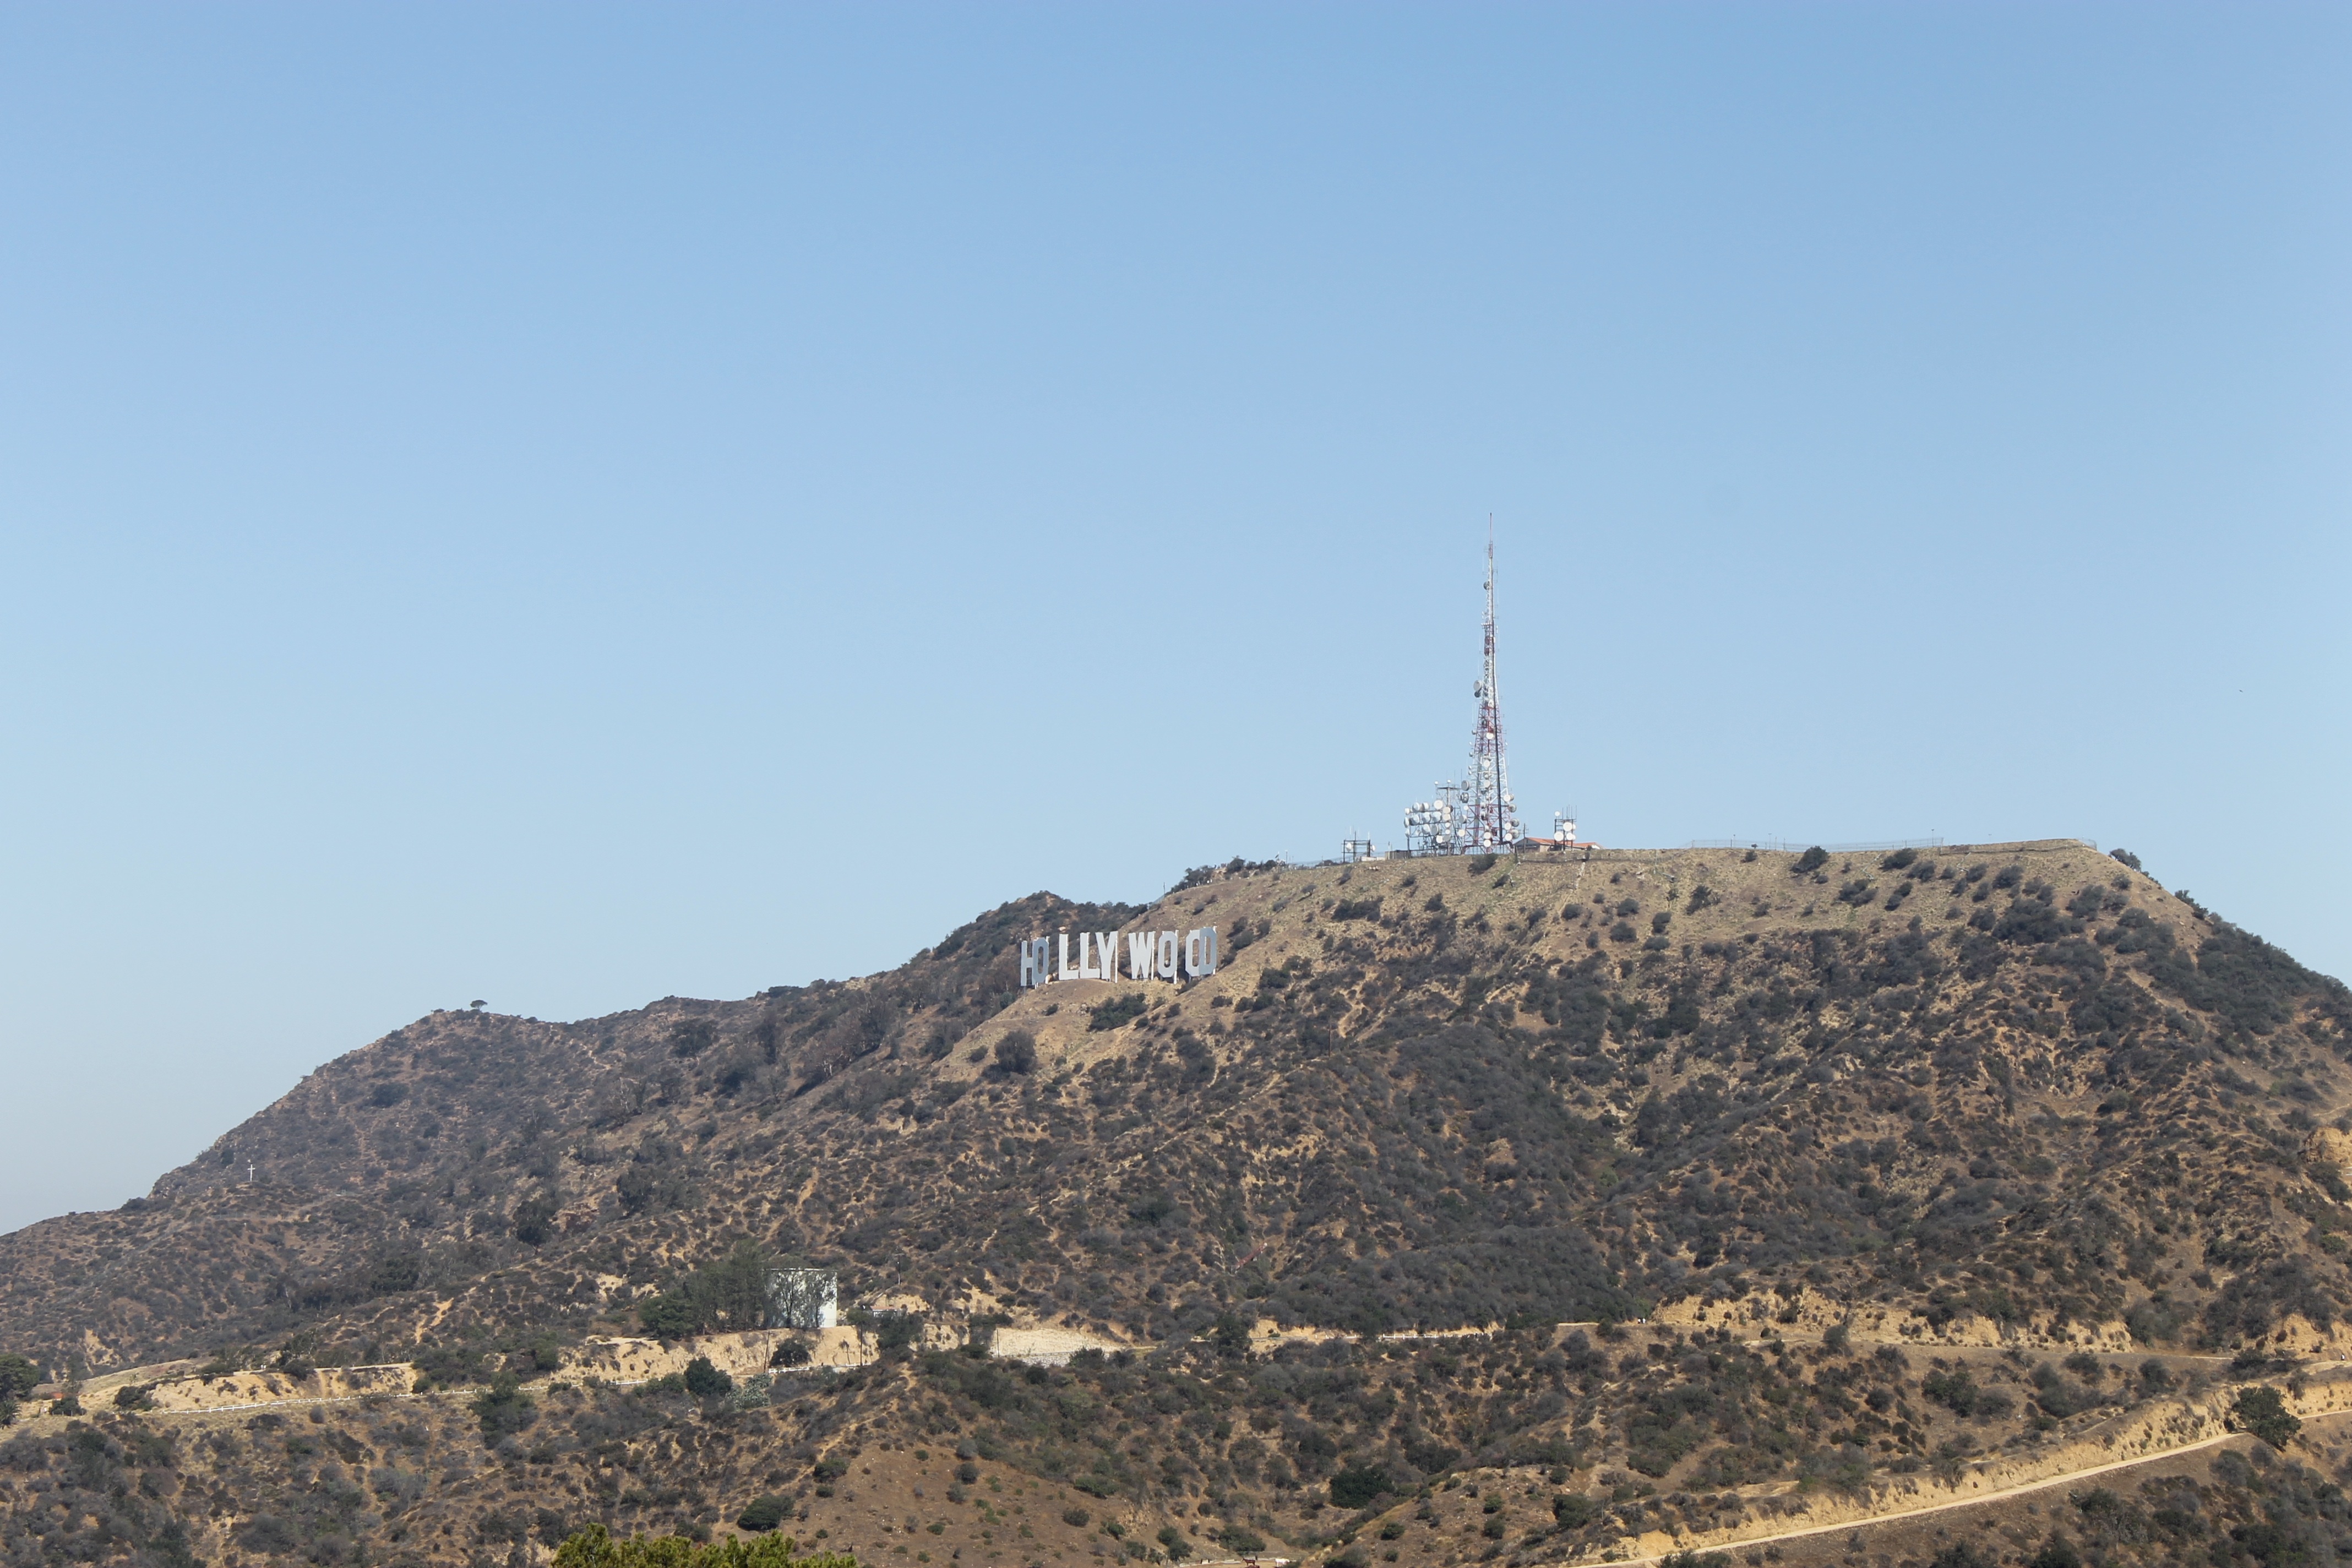
landscape, mountain, architecture, road, hill, view, city, monument, cityscape, panorama, hollywood, scenic, tourism, california, hills, geology, plateau, horizontal, los, angeles, mountainous landforms, spoil tip